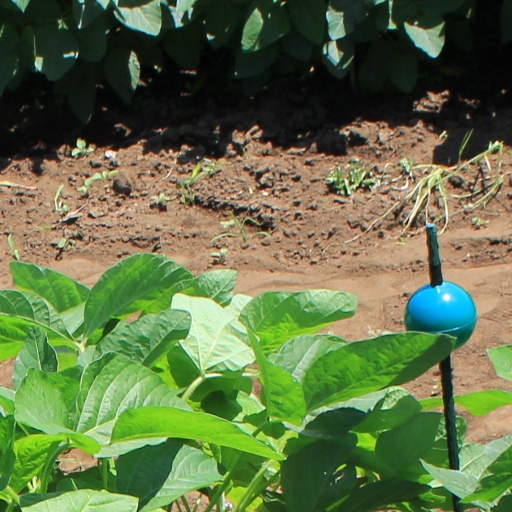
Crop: soybean